Kasumi Ishikawa

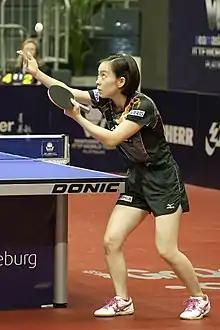
Ishikawa at the 2017 German Open.

Ishikawa defeated Miyuu Kihara in the semi-finals and Mima Ito in the finals to win the All Japan National Championships in 2021 for the first time in five years. Afterwards, Ishikawa said that she was enjoying practicing recently, which she attributed to the pandemic putting things in perspective.